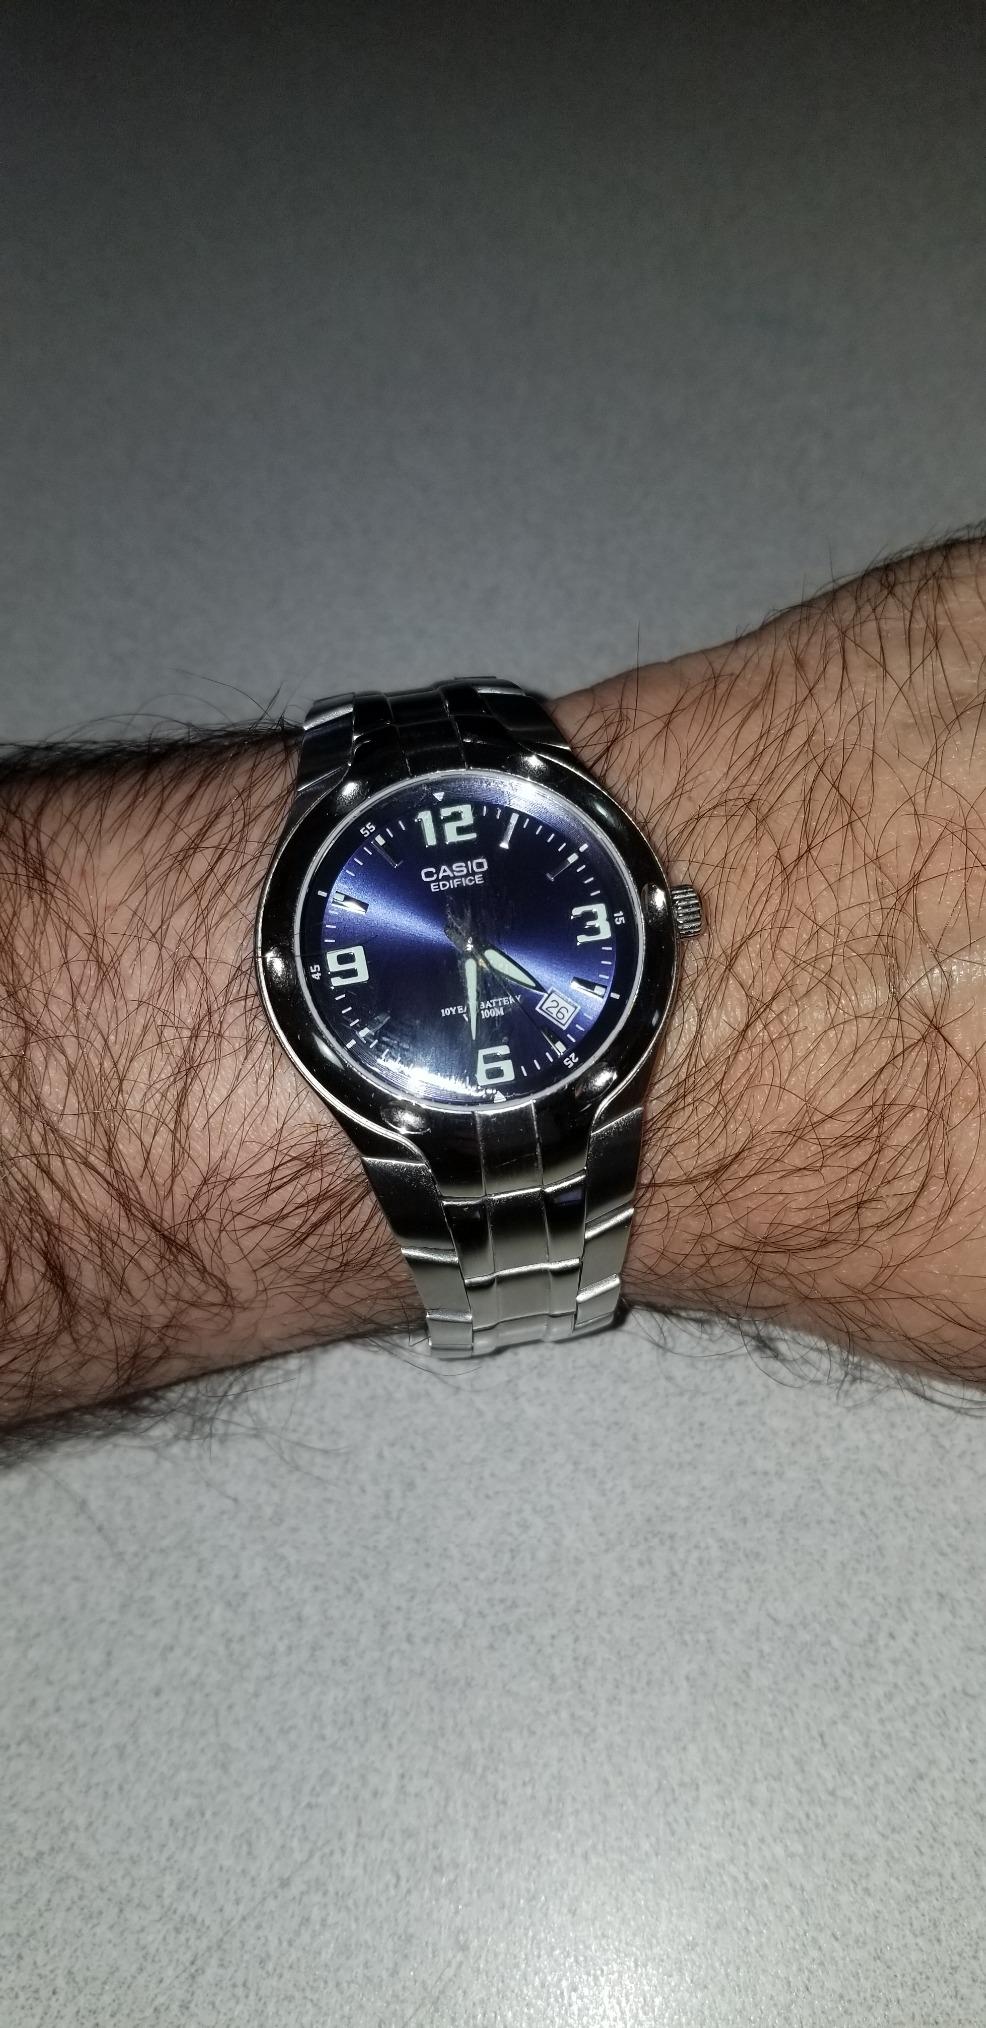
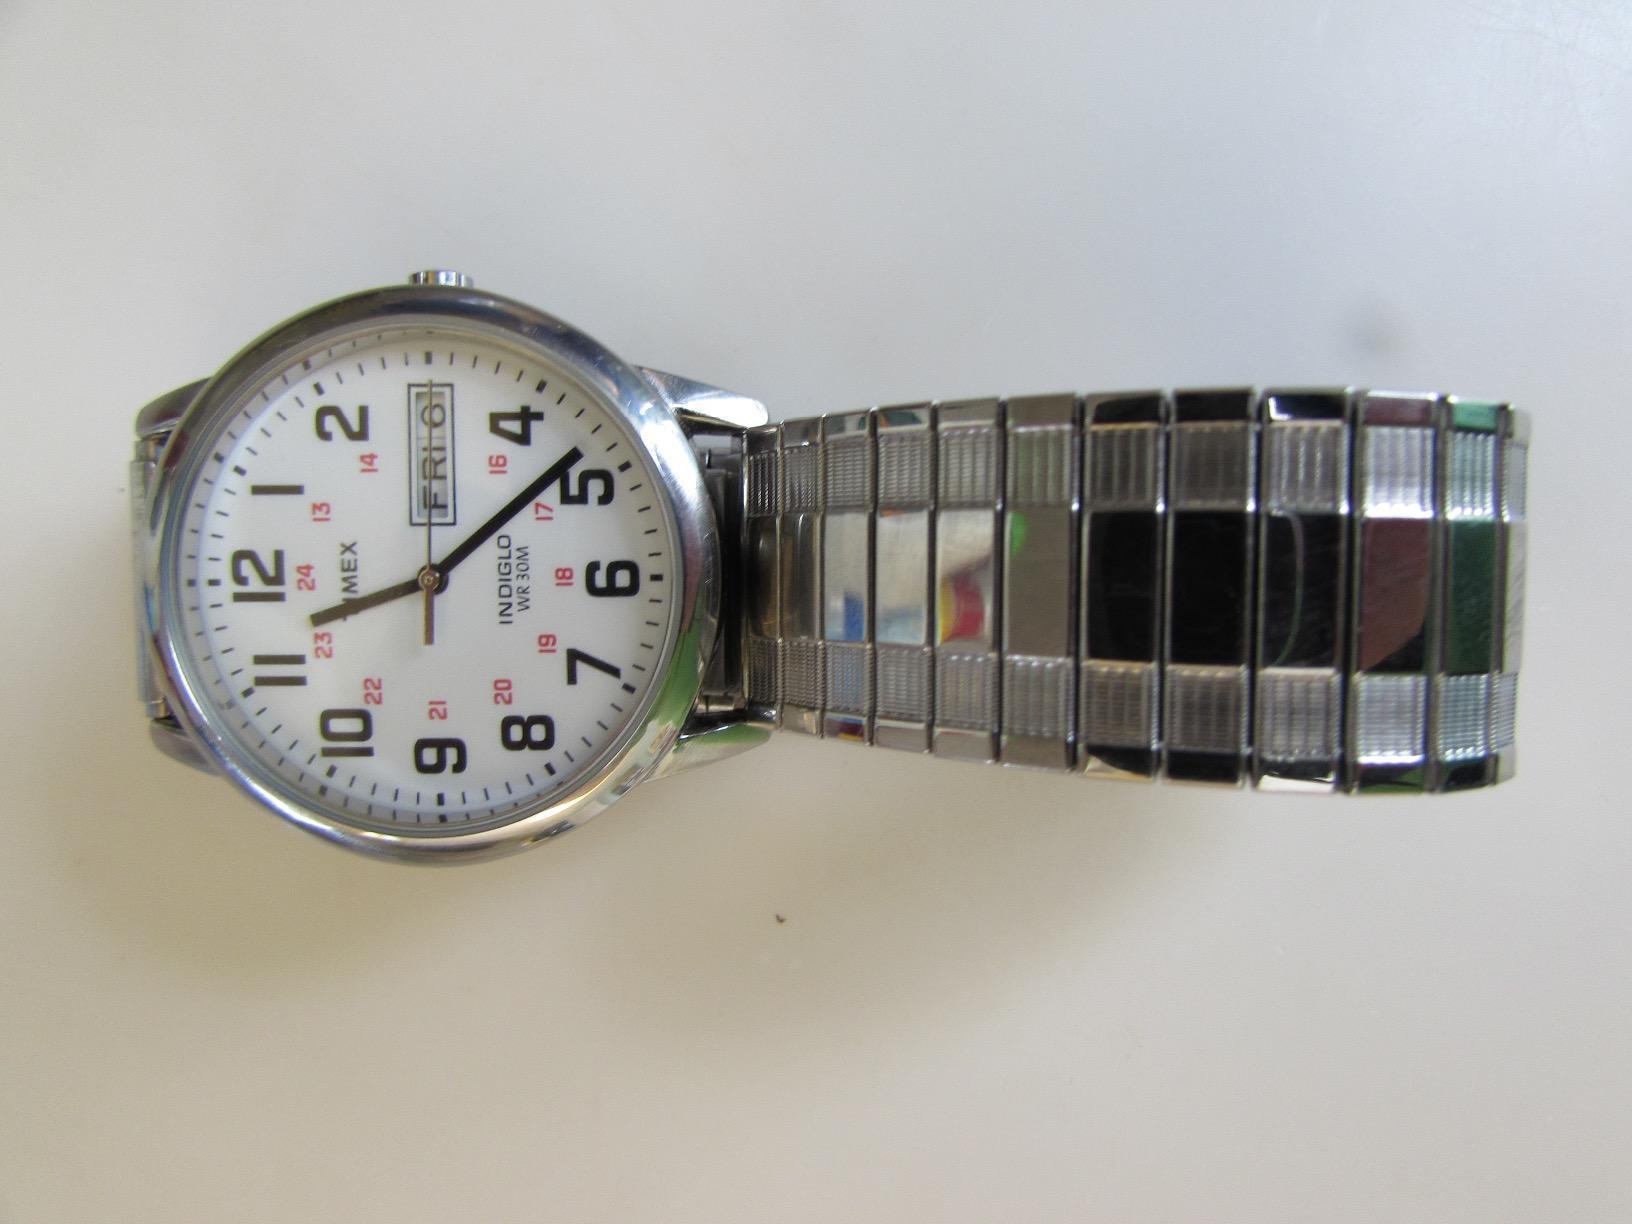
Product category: accessories_watch
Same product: no